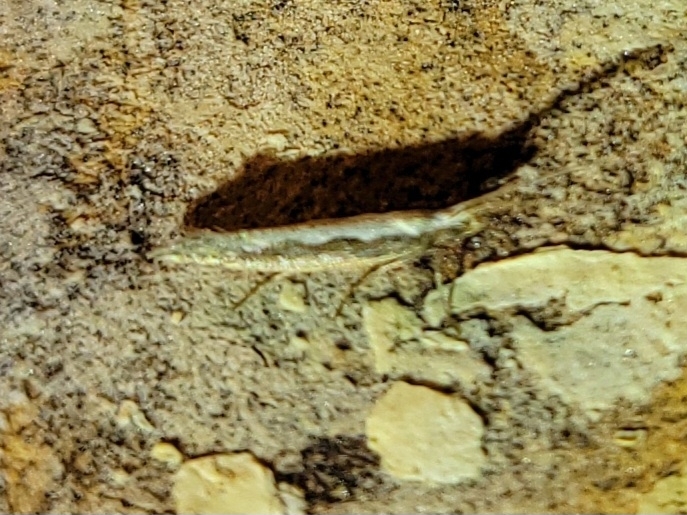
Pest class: diamondback_moth